Albanians

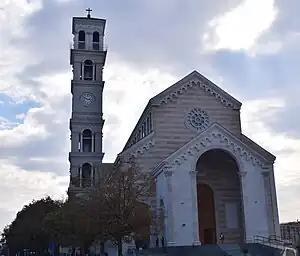
The Catholic Cathedral of Saint Mother Teresa in Pristina, Kosovo

The Kanun is a set of Albanian traditional customary laws, which has directed all the aspects of the Albanian tribal society. For at least the last five centuries and until today, Albanian customary laws have been kept alive only orally by the tribal elders. The success in preserving them exclusively through oral systems highlights their universal resilience and provides evidence of their likely ancient origins. Strong pre-Christian motifs mixed with motifs from the Christian era reflect the stratification of the Albanian customary law across various historical ages. Over time, Albanian customary laws have undergone their historical development, they have been changed and supplemented with new norms, in accordance with certain requirements of socio-economic development. "Besa" and "nderi" (honour) are of major importance in Albanian customary law as the cornerstone of personal and social conduct. The Kanun is based on four pillars – Honour, Hospitality, Right Conduct and Kin Loyalty.